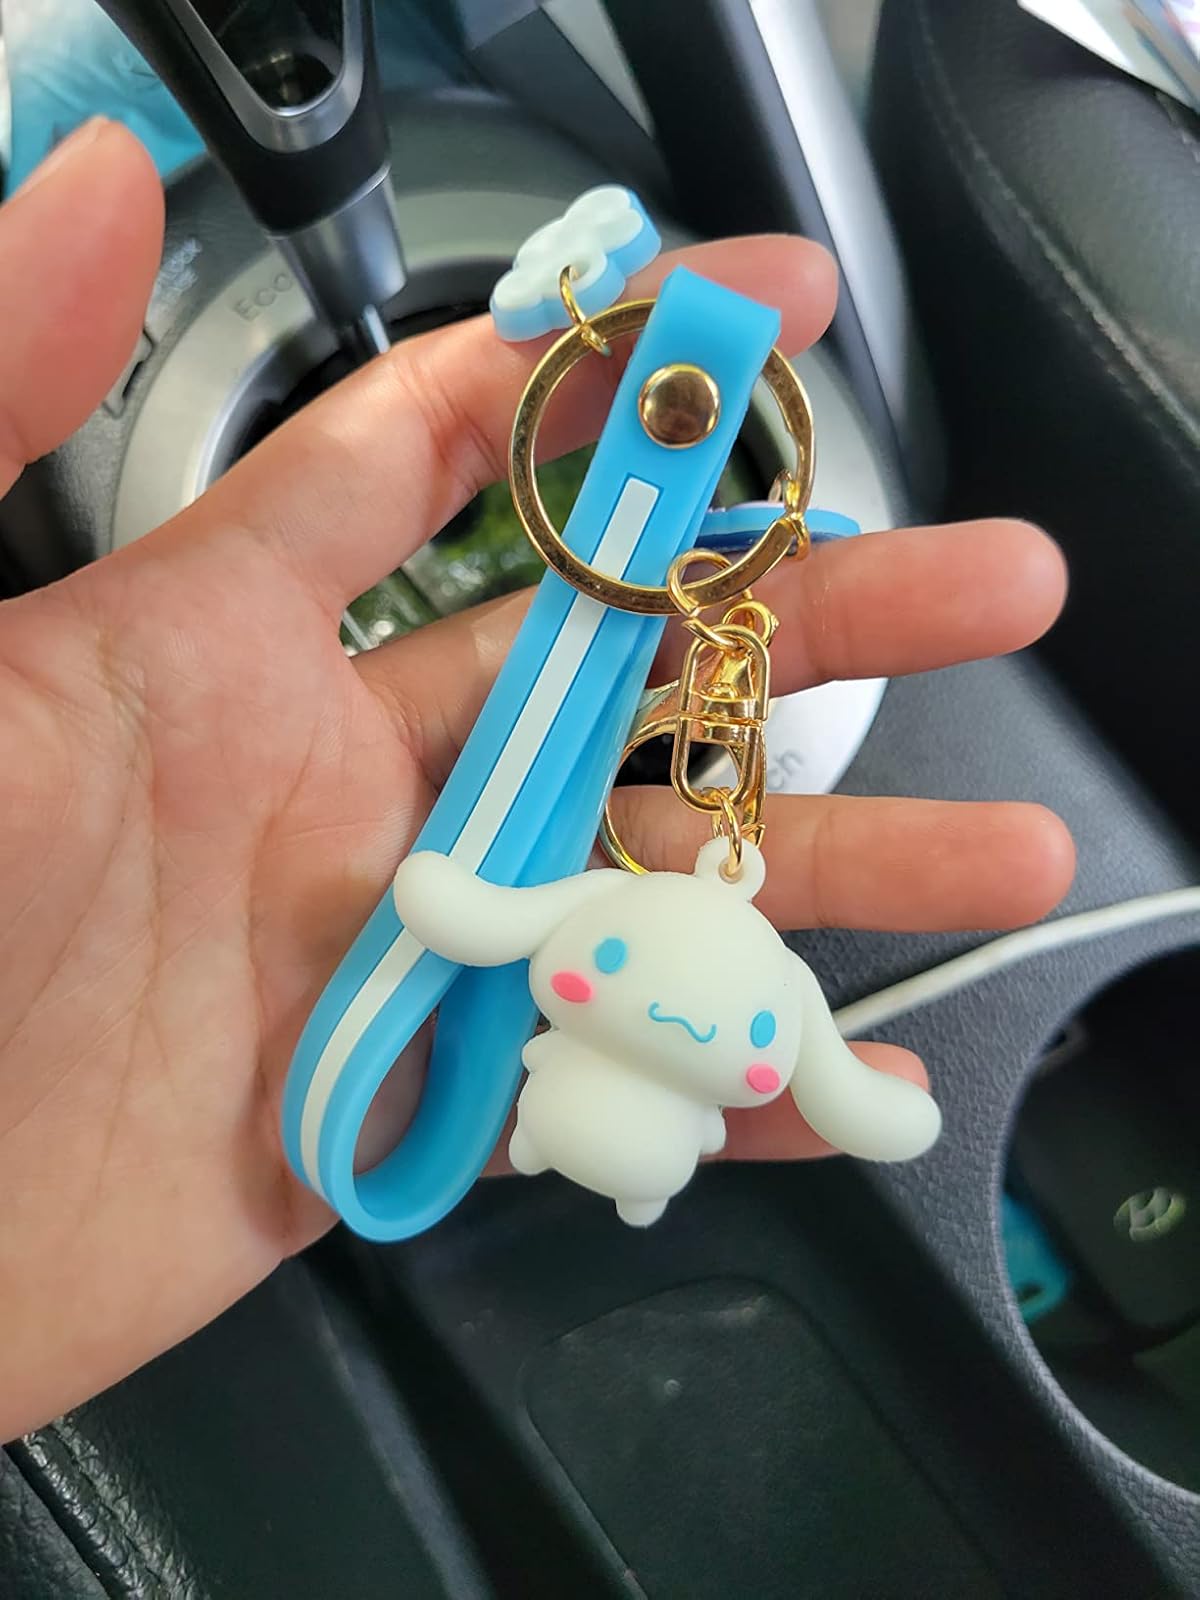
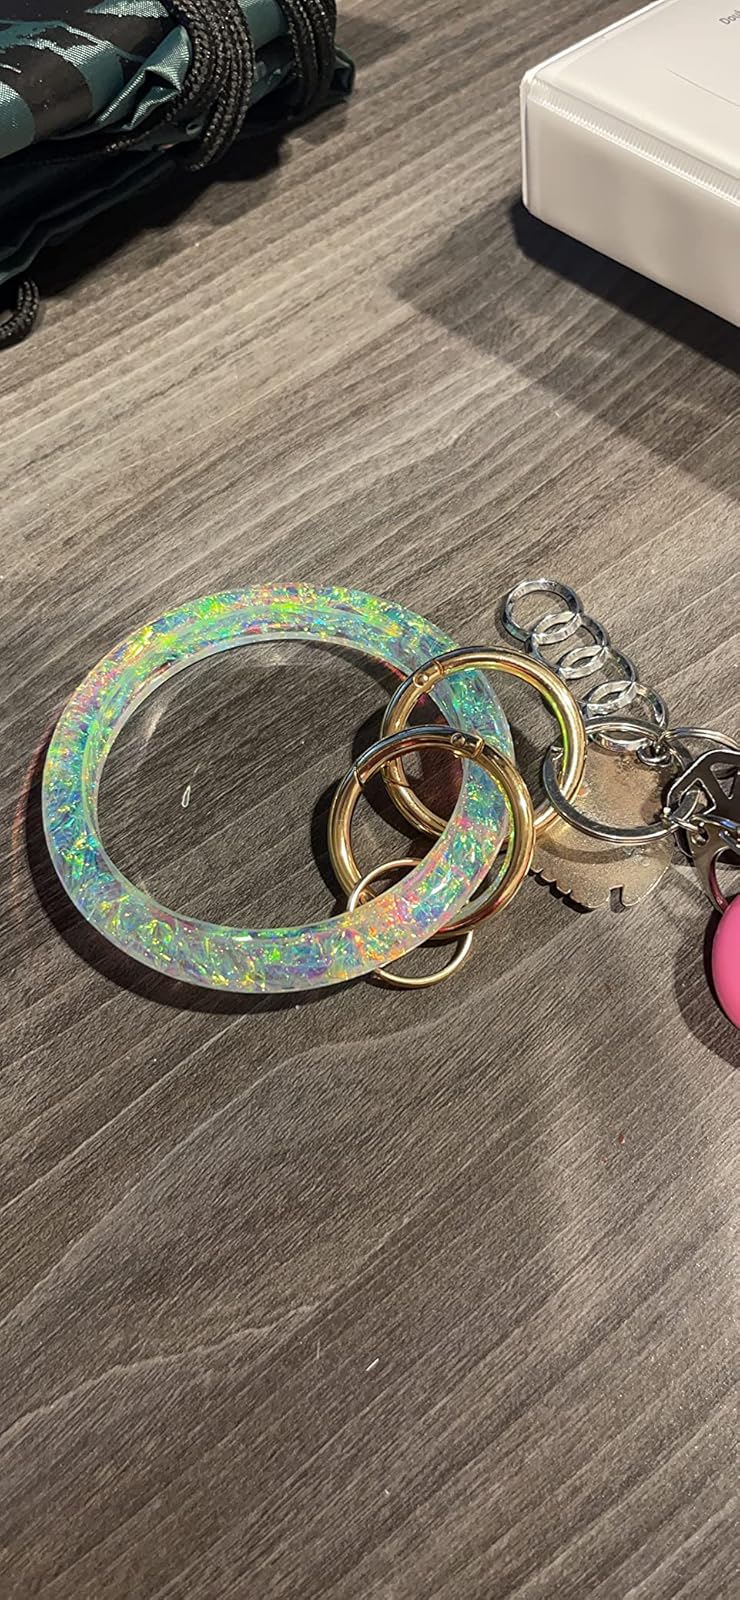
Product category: accessories_keychain
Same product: no